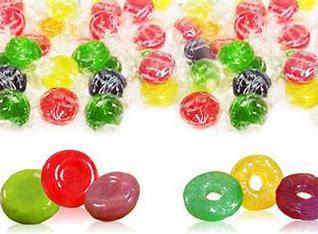
Brand: Veja
Model: 100